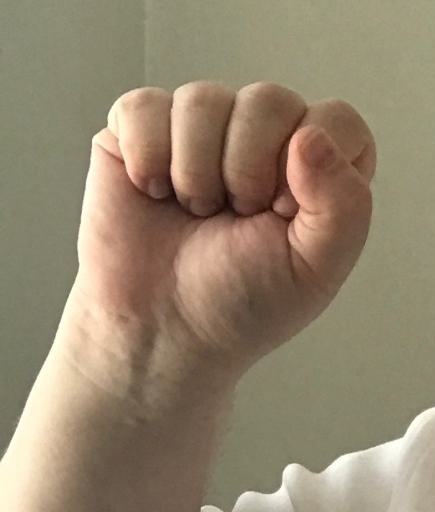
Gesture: fist